Aix-les-Bains

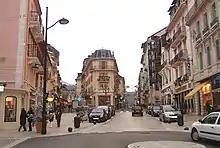
The town centre of Aix-les-Bains

Essentially a spa town until the mid-20th century, Aix-les-Bains has gradually transformed its local economy and is no longer dependent on the thermal baths which are less frequently used than before. Like the cities of Vichy, Évian and other spas, Aix-les-Bains has diversified the economy and invested a lot on tourism potential and health. In 2000, the commune had a network of 34 stations classified by the label of . It also obtained the label of "Station Touristique" at the end of October 2013.